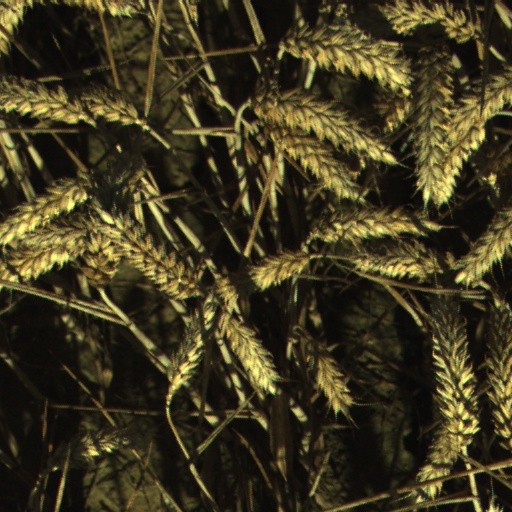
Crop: wheat